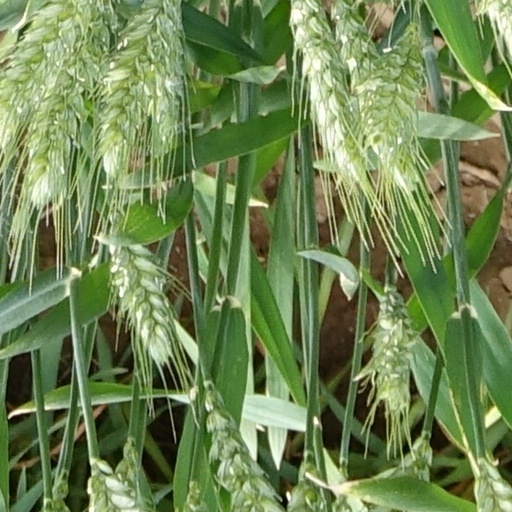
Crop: wheat